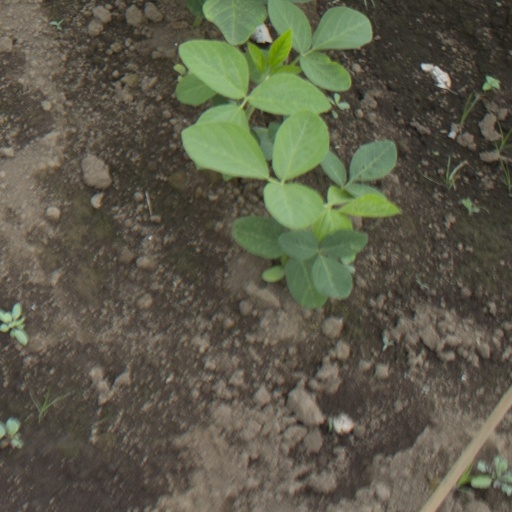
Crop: soybean